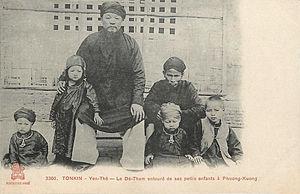
Carte postale ancienne des années 1900 représentant le Dé-Thám (chef de la résistance nationale vietnamienne au Tonkin) en compagnie de ses petits-enfants
Hoàng Hoa Thám, de son vrai nom Giai Thiêm, né en 1858 et mort en 1913, plus connu sous le surnom du Đề Thám, également surnommé « le tigre du Yên Thế », est un nationaliste vietnamien qui fut l'un des chefs de l'insurrection contre la colonisation française, dans les premières années de l'Indochine française.